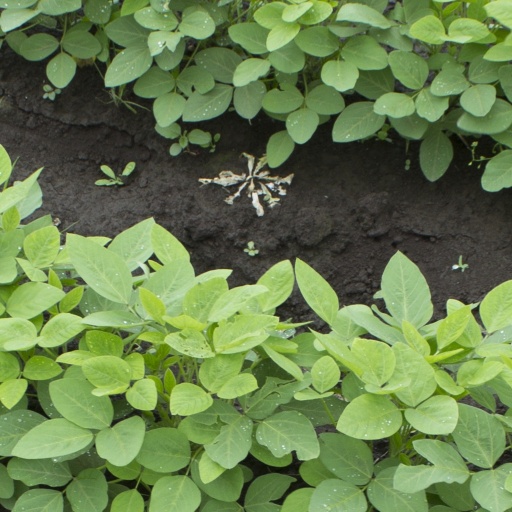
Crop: soybean